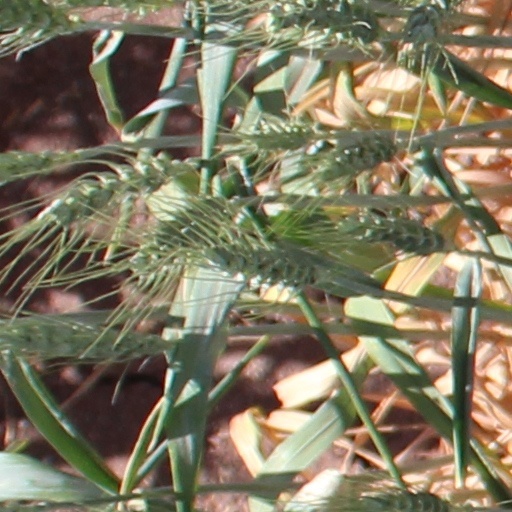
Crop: wheat